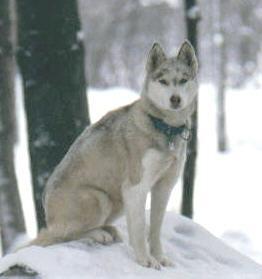
Eskimo_dog